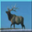
Label: deer